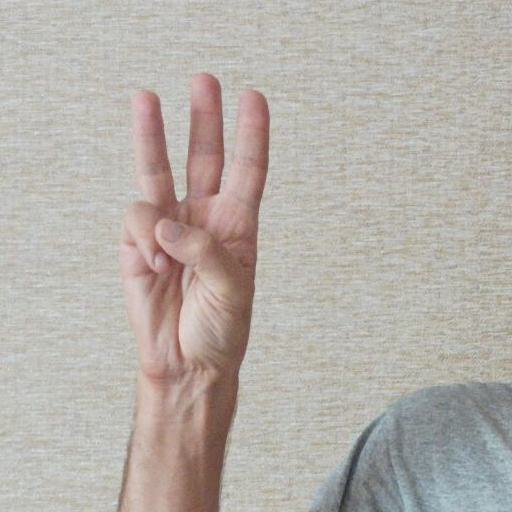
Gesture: three